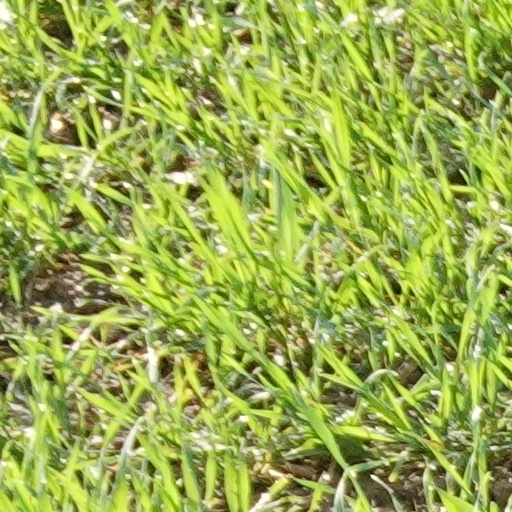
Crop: wheat